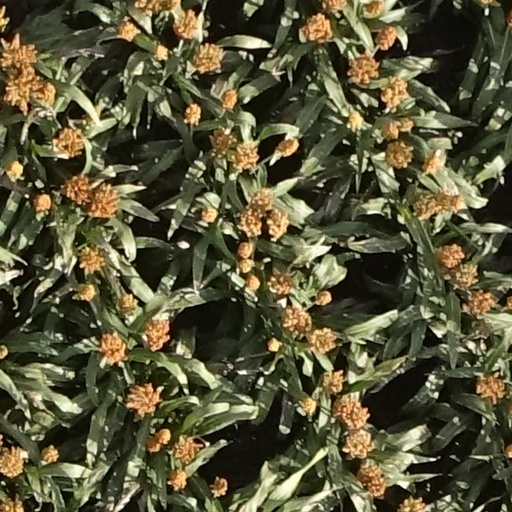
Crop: sorghum